Ribeirão Preto

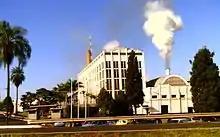
The Santa Elisa sugarcane processing plant, one of the largest and oldest in Brazil, is located near Ribeirão Preto.

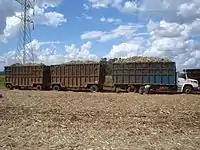
Typical sugarcane harvest transport near Ribeirão Preto

After the New York Stock Exchange crash of 1929 the economy of Ribeirão Preto, based on a single export crop, collapsed, and the city had to adapt to a new situation. Since the city is relatively far from other major Brazilian urban centers, it found a new economic vocation in the services and commercial sector, which was developed to attend the local and regional demands.